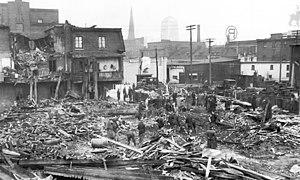
189, rue Peel, Montréal, 1944-04-25 «
L’écrasement du bombardier Liberator survient à Montréal le 25 avril 1944, durant la Deuxième Guerre mondiale. Il est décrit comme l'un des pires accidents d'avion survenu à Montréal.